Alexander Kerr

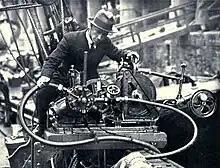
Alexander Kerr examines the Lucas deep-sea sounding machine aboard the "Quest"

Upon returning to Britain, Kerr joined the Royal Navy and served on mine-sweepers during the second half of World War I. With his polar experience, he was assigned to the North Russia intervention, an abortive attempt by the United Kingdom and other Western Powers to provide support for non-tsarist, non-communist forces in revolutionary Russia. Kerr retained his ties with Shackleton while serving in Russian waters; and when the veteran explorer announced plans for one more Antarctic expedition in 1921, Kerr signed articles to serve aboard the "Quest", this time as chief engineer. The "Quest" expedition proved tragically abortive when Shackleton died in South Georgia in January 1922. With the end of what is called the Heroic Age of Antarctic Exploration, Kerr returned to London for good. He resumed life as a civilian engineer, specializing in the power units of tugboats in the Port of London.